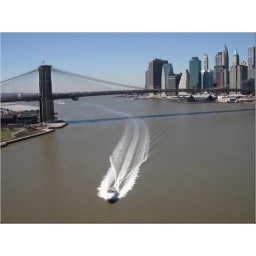
One of my favorite photos because the boat scratches the water in an artistic fashion.